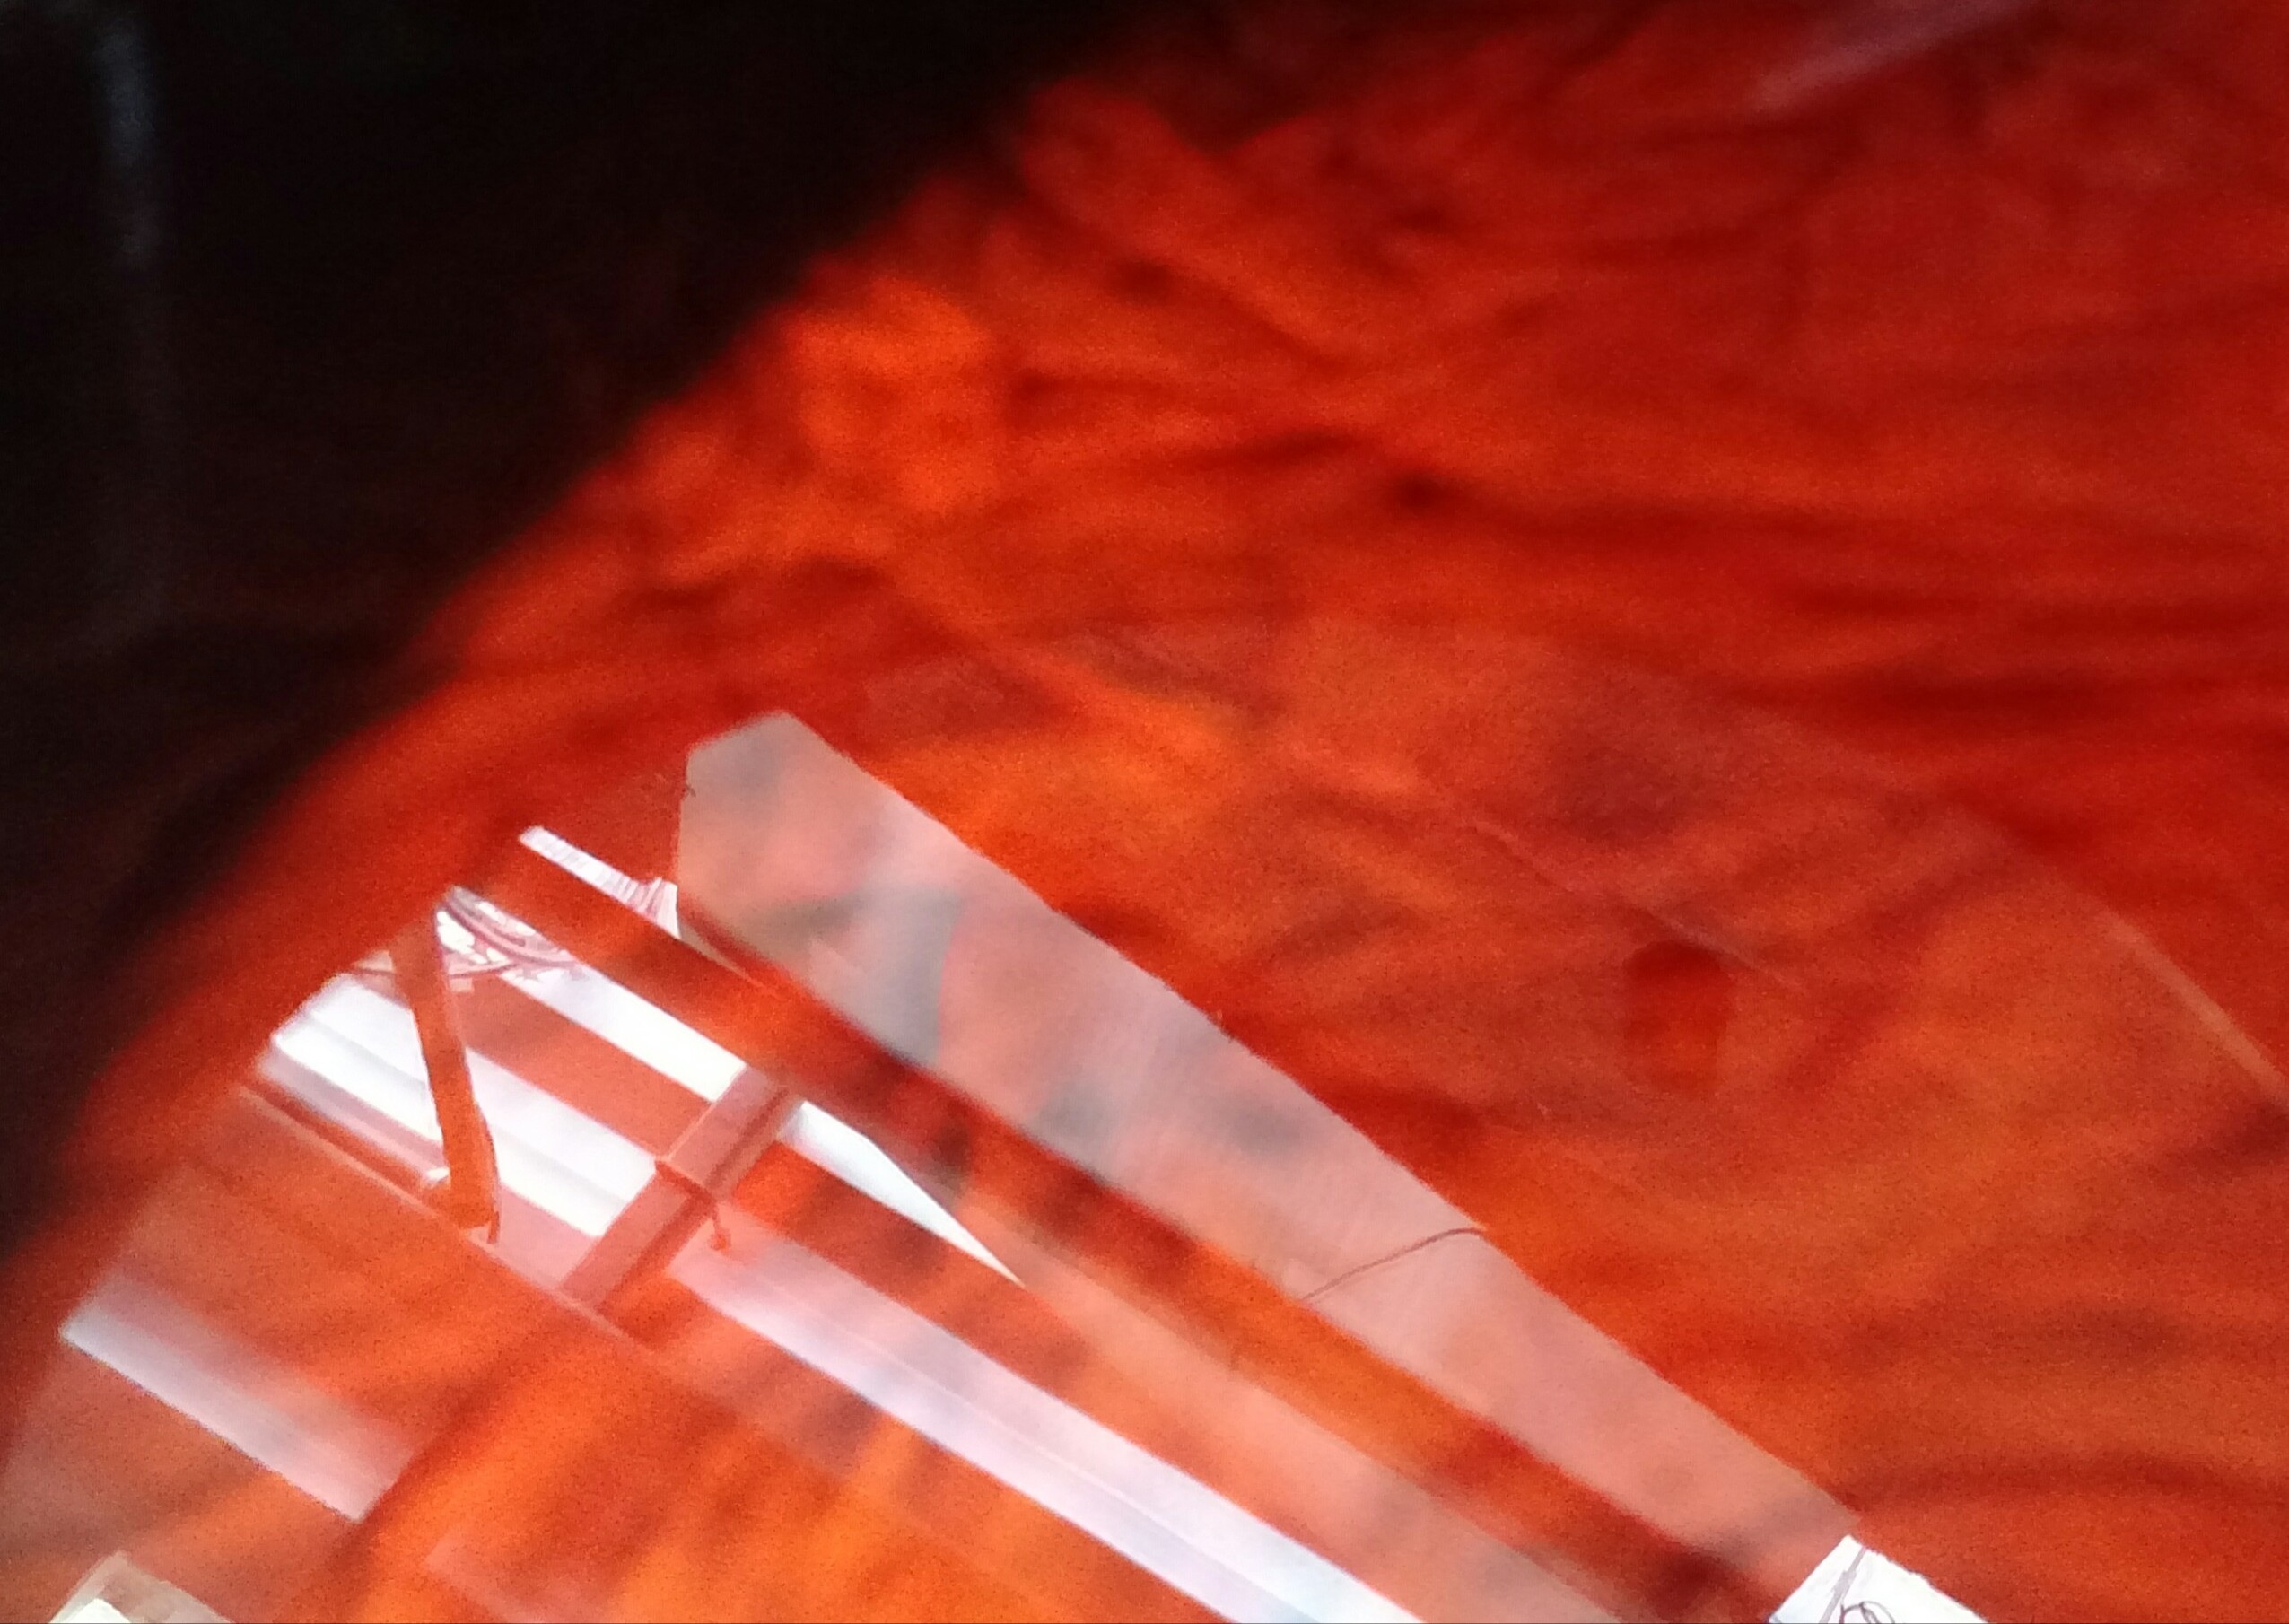
red, color, lighting